Escalon, California

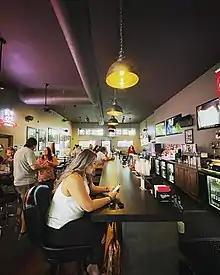
Valley Inn - Escalon's Bar

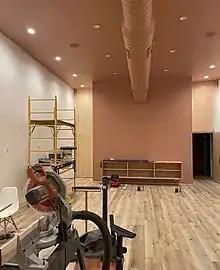
New Main Street Salon

Escalon's Police Department has 12 full-time employees. It also has volunteers who serve in the capacity of Police Reserve Officers, Cadets, and Citizen Volunteers.